Porsche 911 (997)

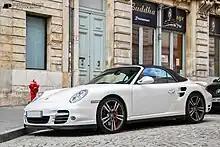
Porsche 997 Turbo Cabriolet

Following the success of the earlier 996 Carrera 4S, Porsche introduced the Carrera S in 2005 which had power output increased by as compared to the base Carrera.